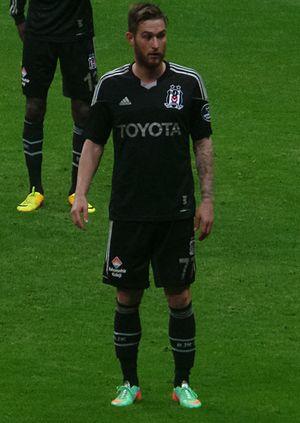
Ömer Hasan Şişmanoğlu, né le 1ᵉʳ août 1989 à Hambourg, est un footballeur turco-allemand évoluant au poste d'attaquant.